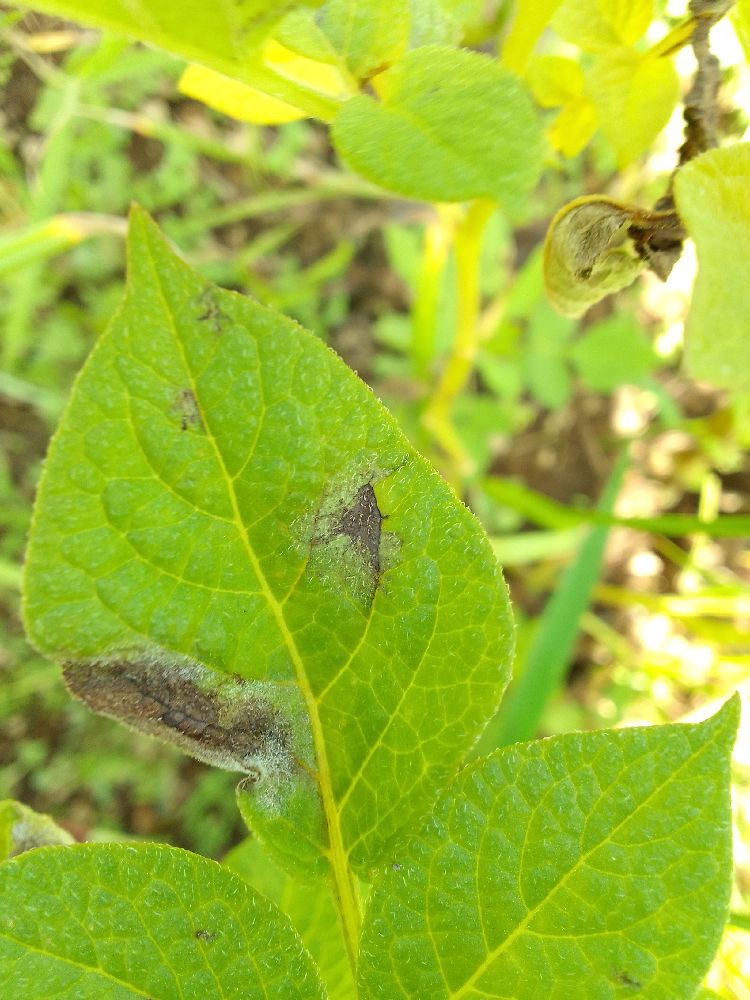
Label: Late blight